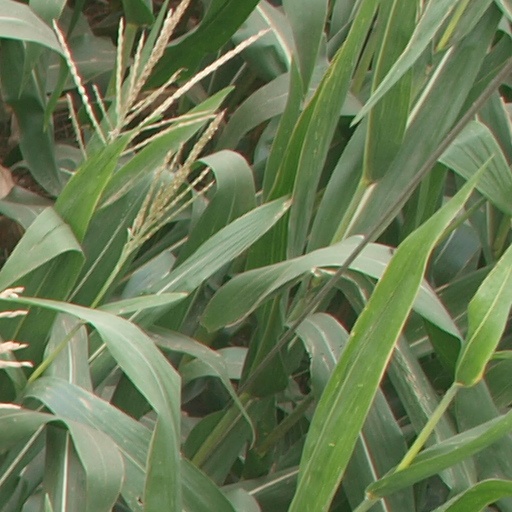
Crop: maize; corn